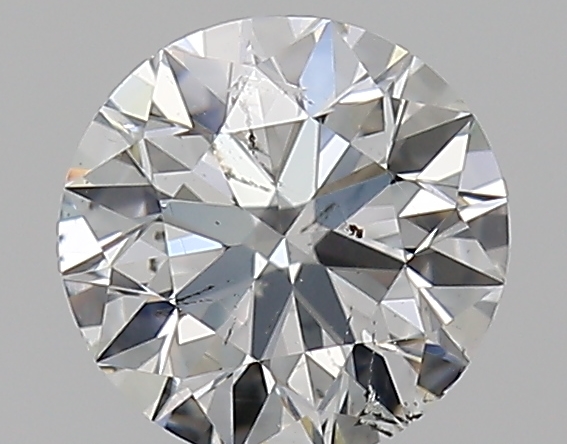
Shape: round
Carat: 0.5
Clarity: SI1
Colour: G
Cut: EX
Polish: EX
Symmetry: EX
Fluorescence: N
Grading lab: GIA
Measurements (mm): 5.03 x 5.06 x 3.15